University of Maryland College of Behavioral and Social Sciences

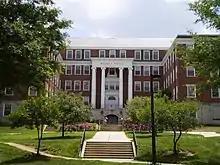
North view of Millard E. Tydings Hall, home to the College of Behavioral and Social Sciences as well as the Department of Economics and the Department Government & Politics

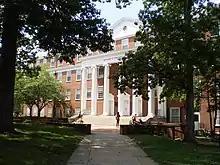
South view of Tydings Hall

The College of Behavioral and Social Sciences began as "The School of Liberal Arts" in 1919, and was headquartered in Morrill Hall; Frederic E. Lee served as the school's first dean. In the 1920s, it became "The College of Arts and Sciences," with five separate divisions. In 1936, the college moved into the newly completed College of Arts and Sciences Building, which was renamed Francis Scott Key Hall in 1955. In the 1940s, the departments of Economics, Geography and Government & Politics moved into The College of Business and Public Administration.